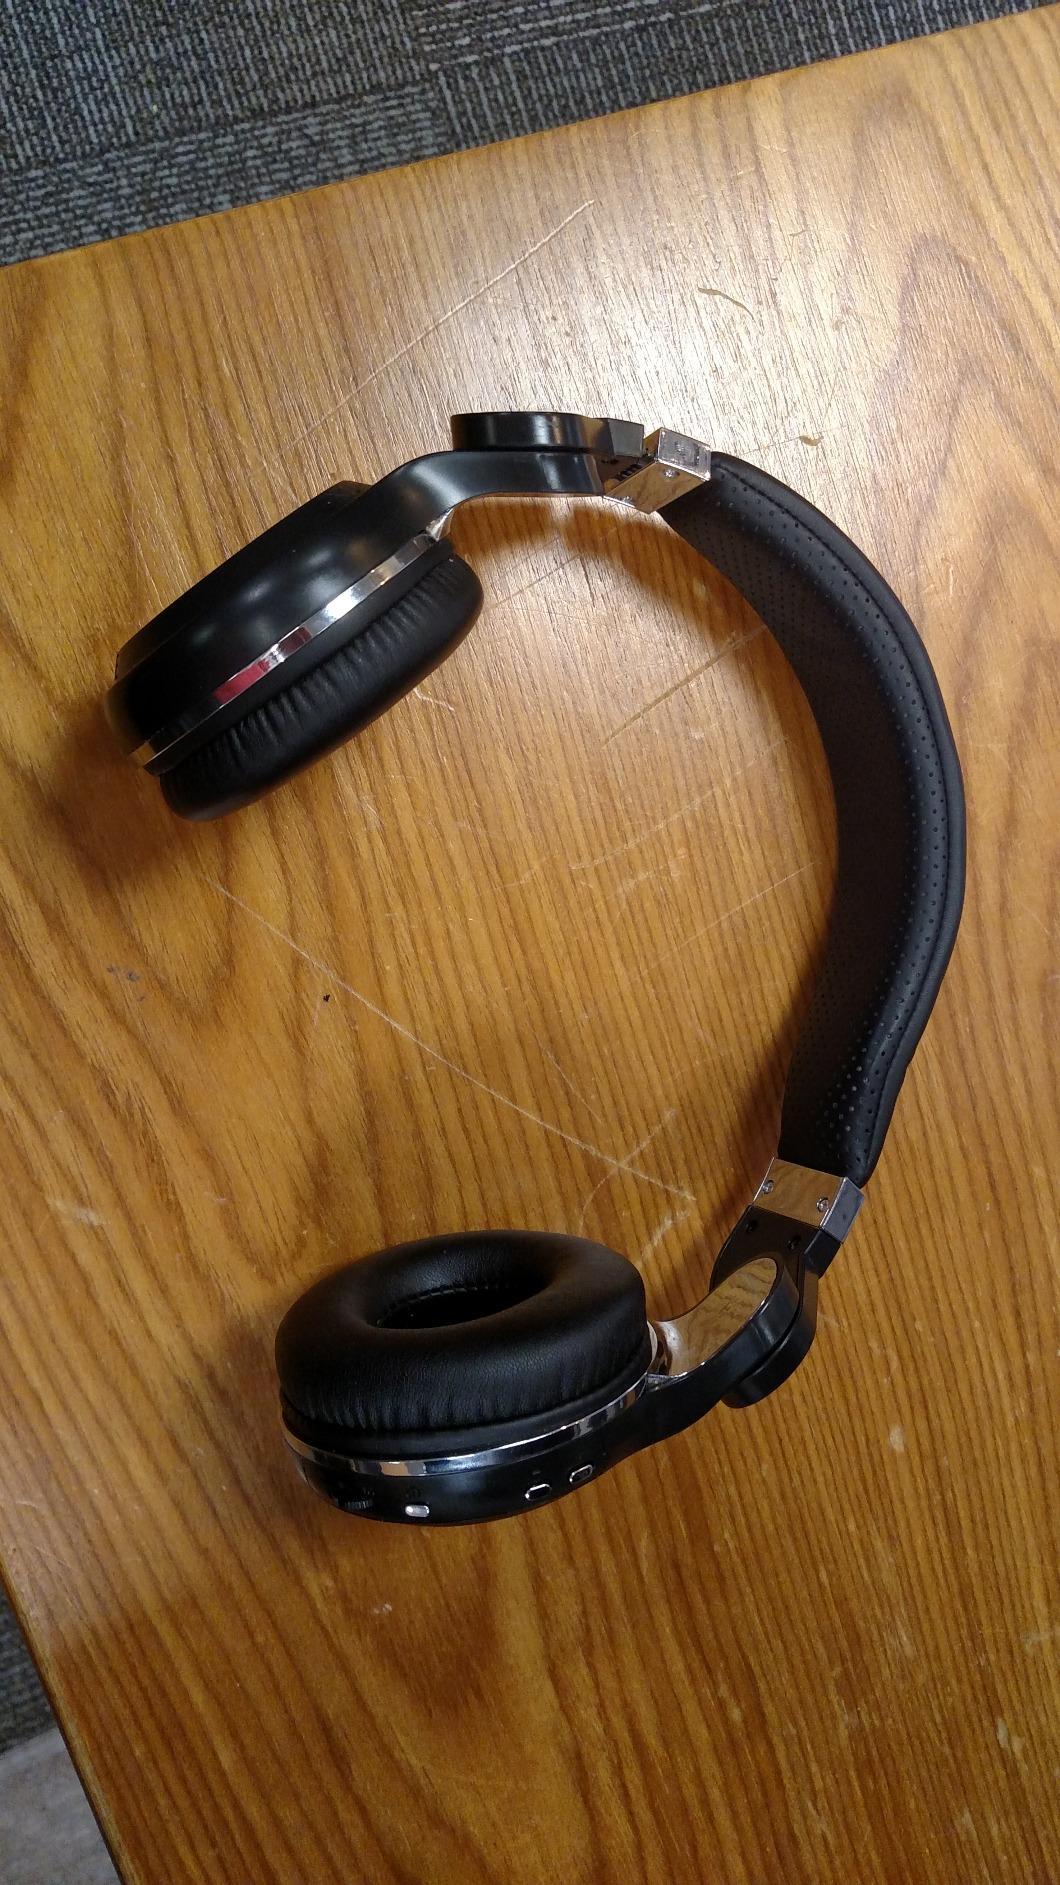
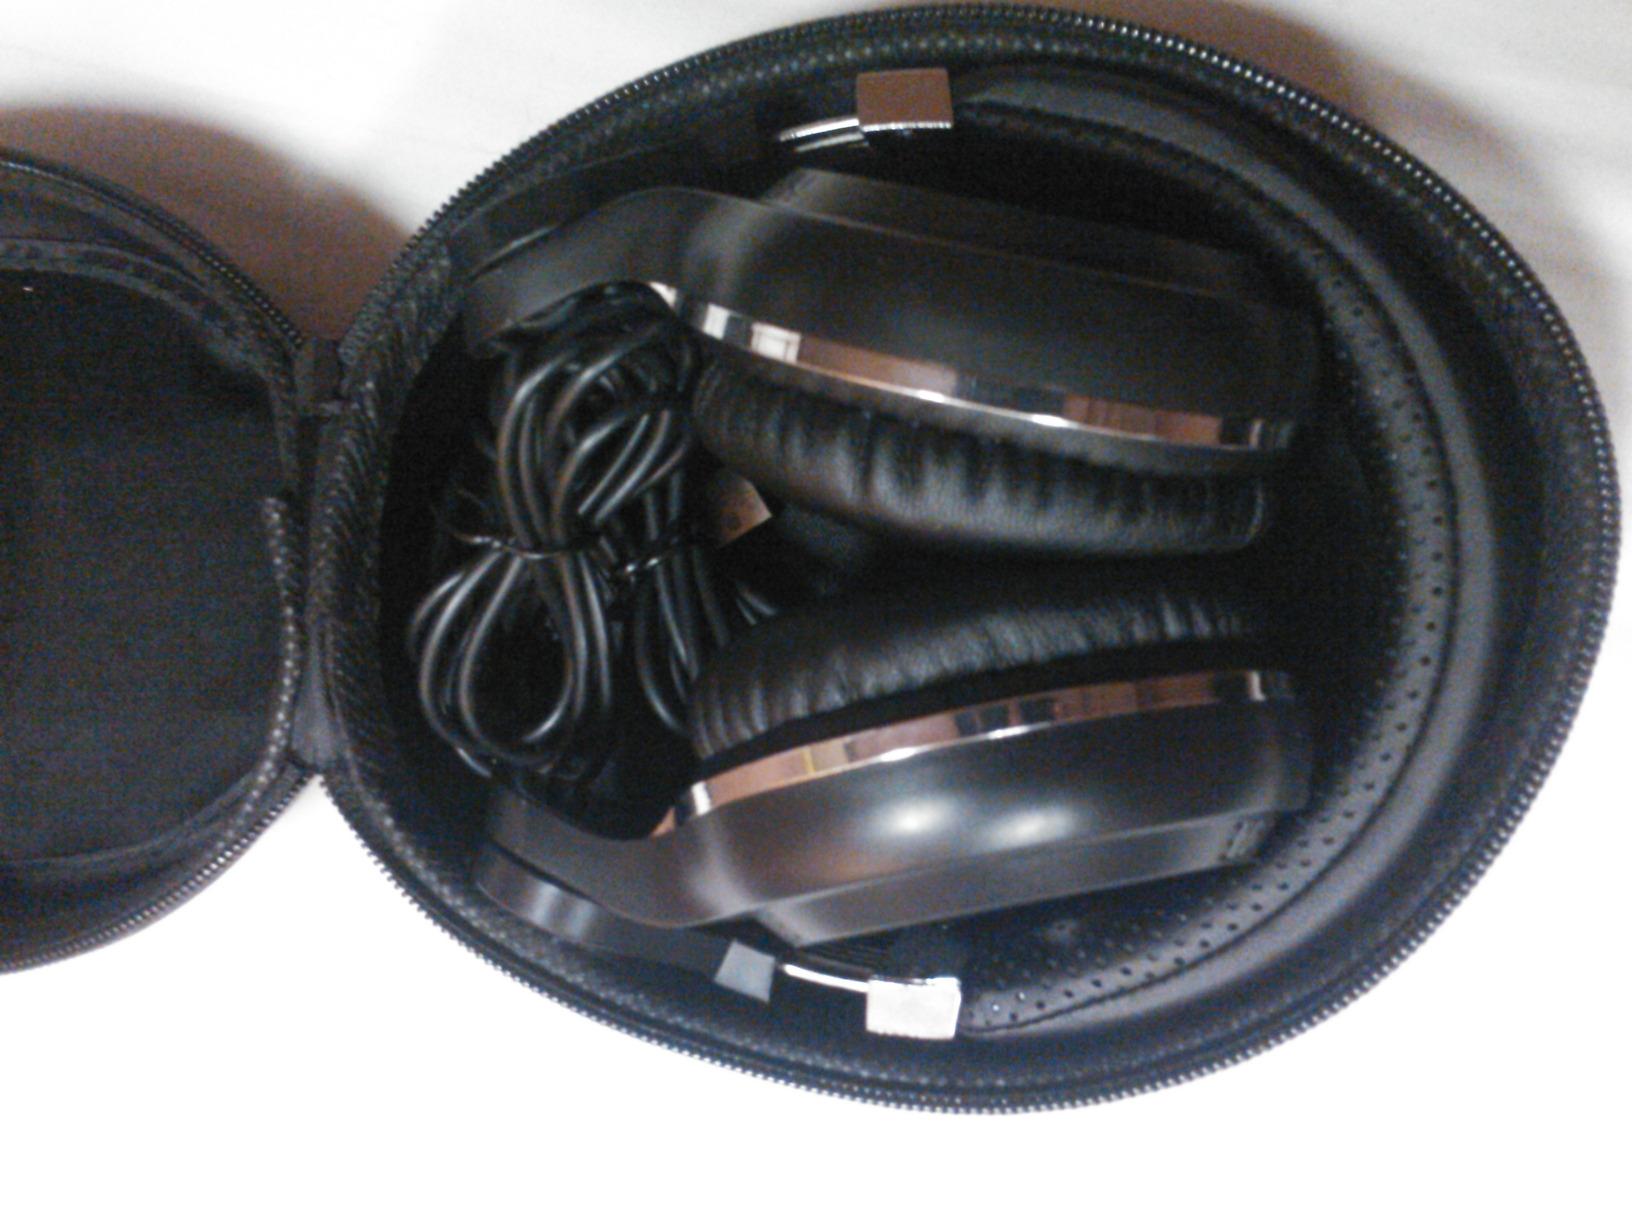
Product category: headphones
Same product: yes